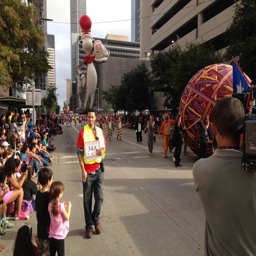
the 66th event rolls through filming location today .